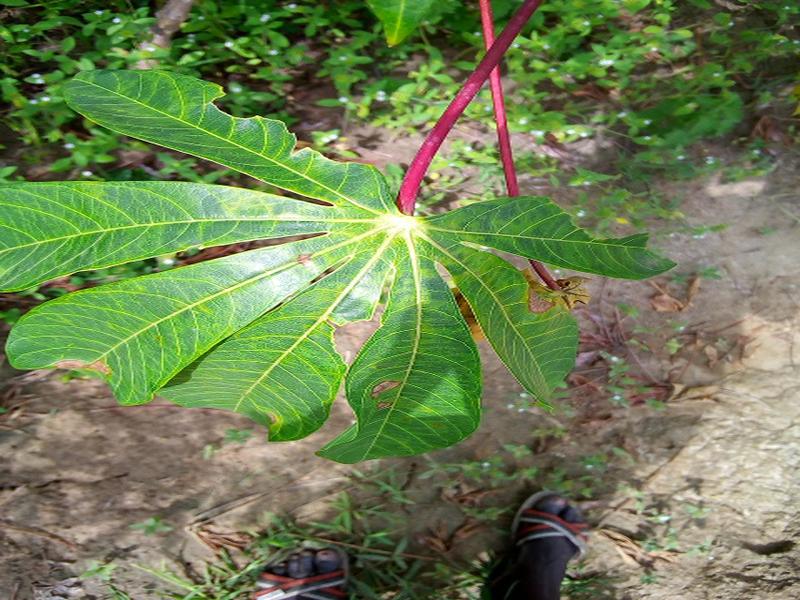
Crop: cassava
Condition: brown_streak_disease